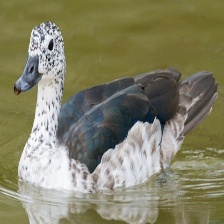
Species: KNOB BILLED DUCK
Scientific name: SARKIDIORNIS MELANOTOS
ImageNet parent category: drake